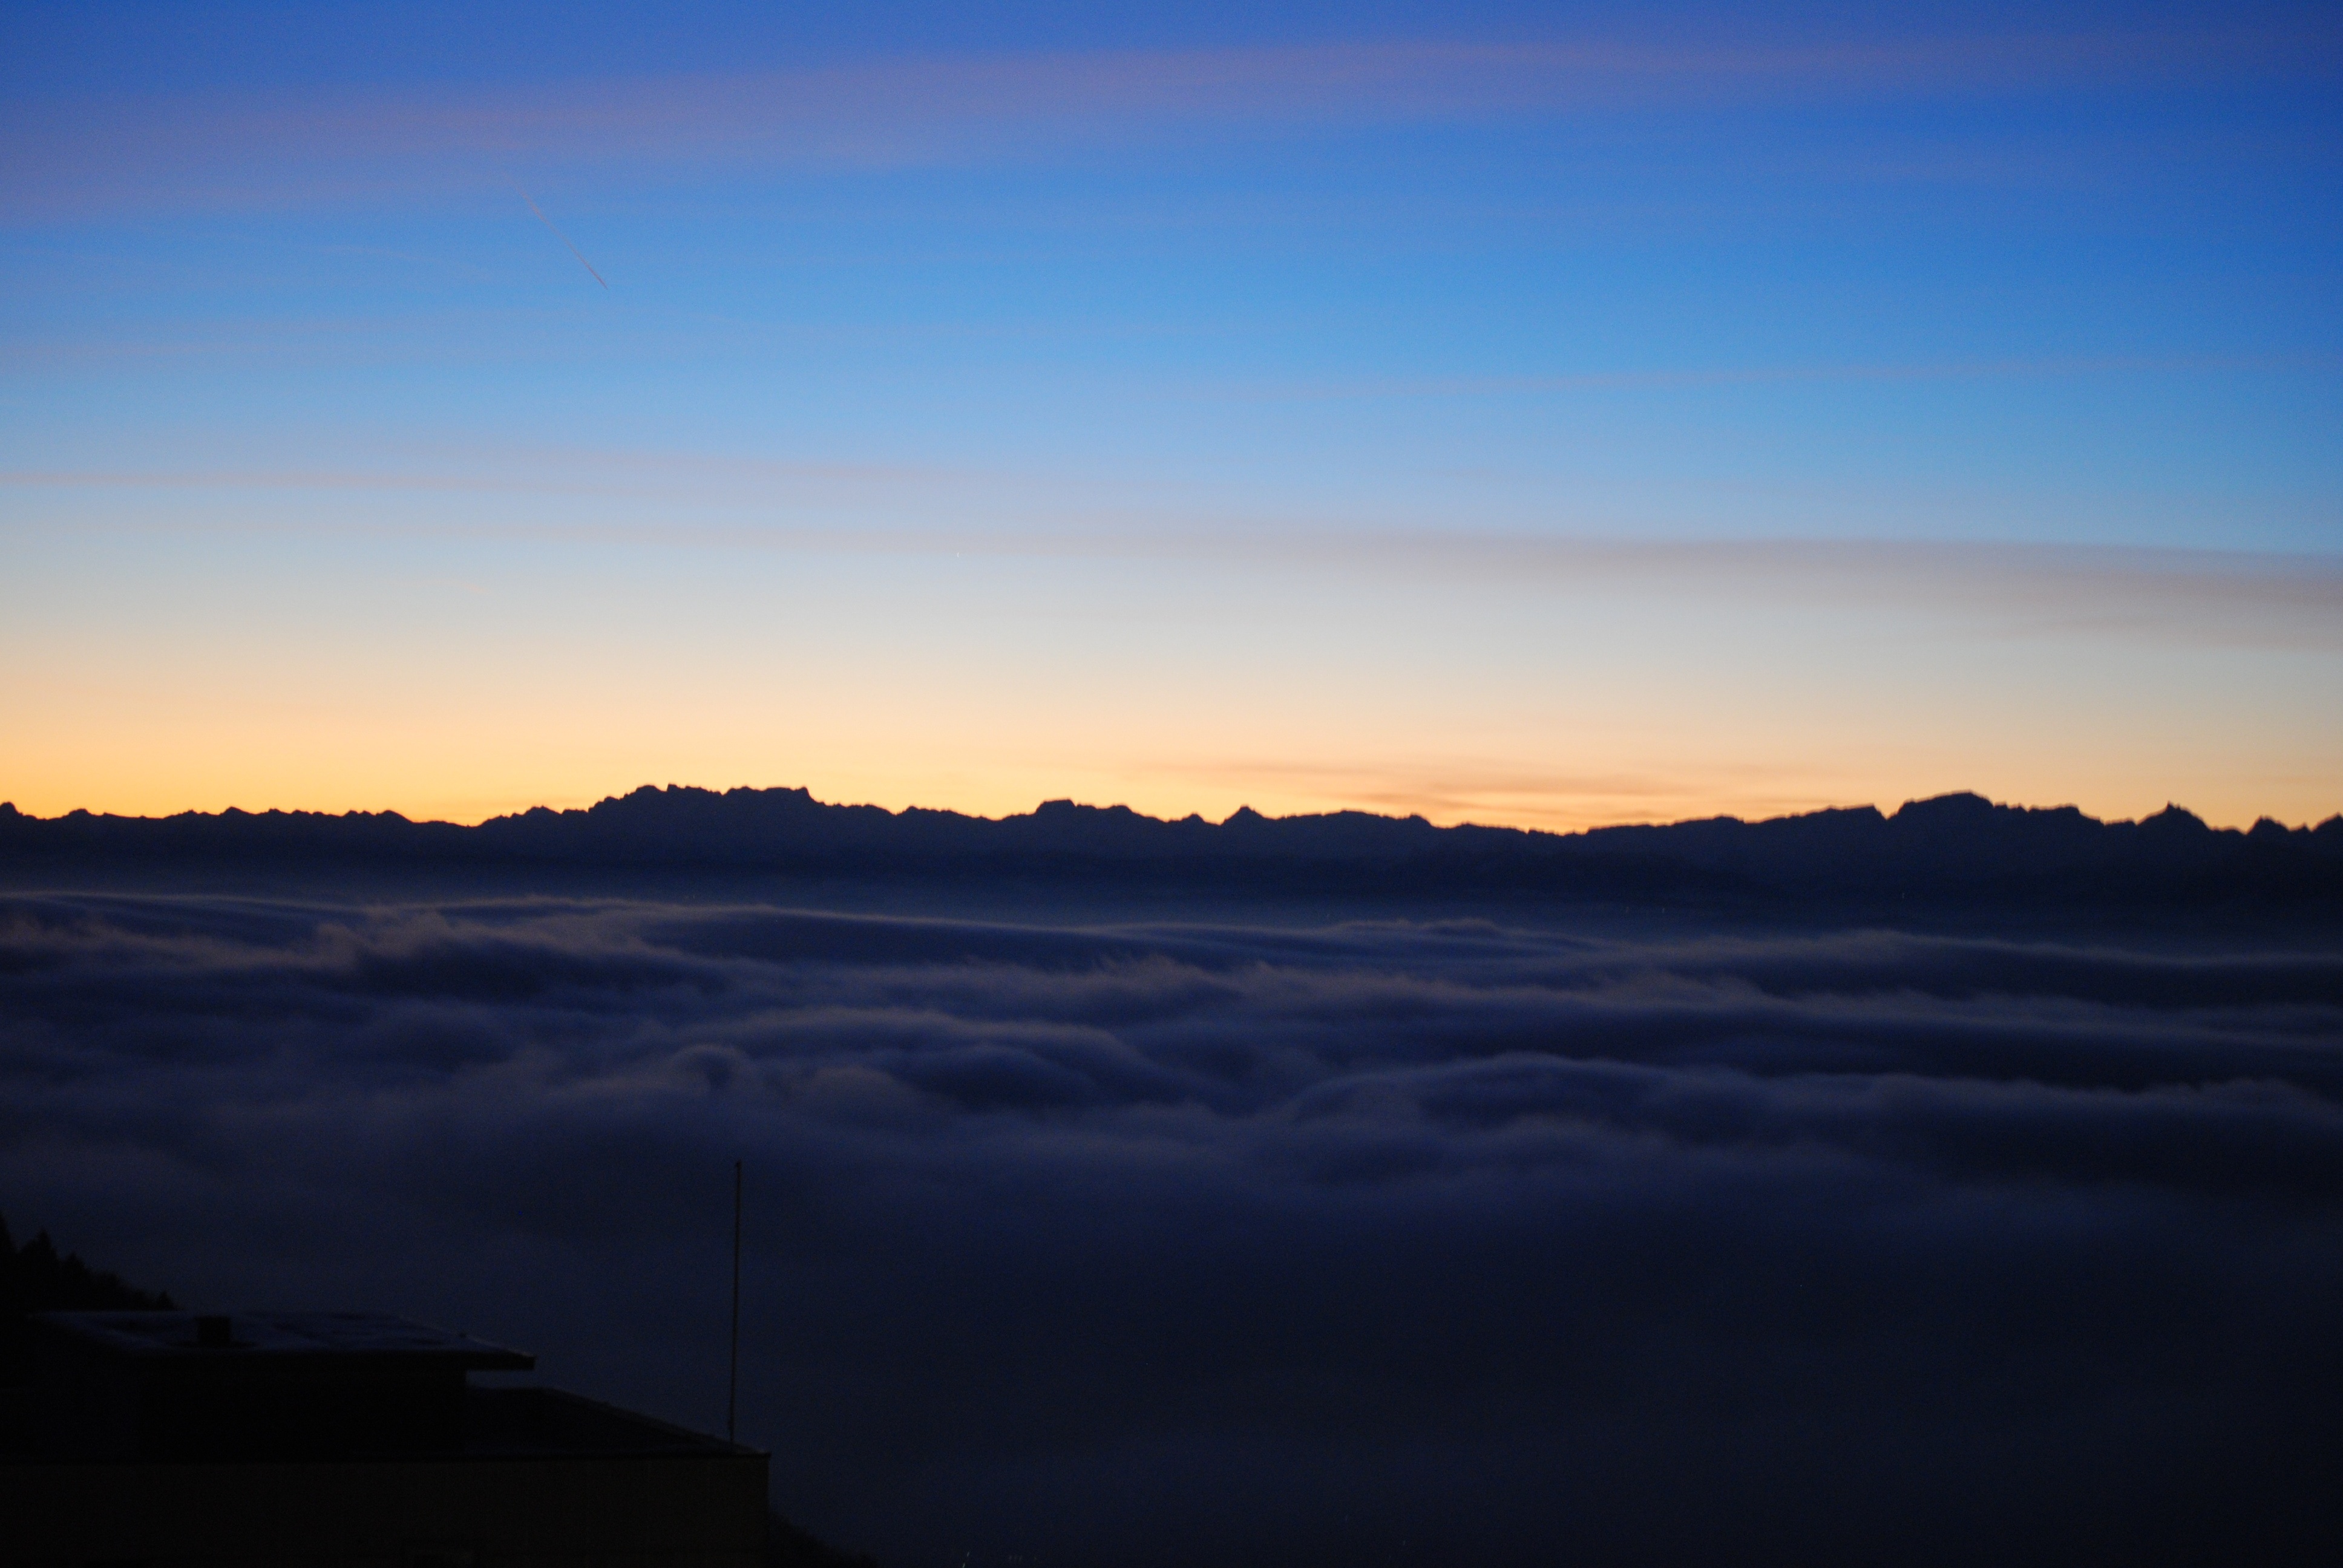
sea, horizon, mountain, cloud, sky, sun, fog, sunrise, sunset, sunlight, morning, hill, dawn, atmosphere, mountain range, dusk, evening, reflection, summit, mountains, alps, afterglow, top chain, sea of fog, atmospheric phenomenon, mountainous landforms